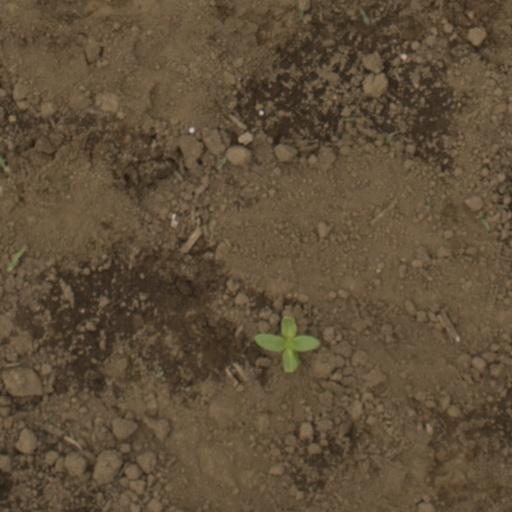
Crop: Jerusalem artichoke